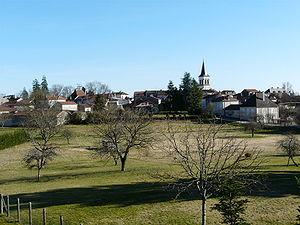
Le bourg de Négrondes vu depuis le nord-ouest, Dordogne, France
Négrondes est une commune française située dans le département de la Dordogne, en région Nouvelle-Aquitaine.